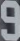
Number: 9